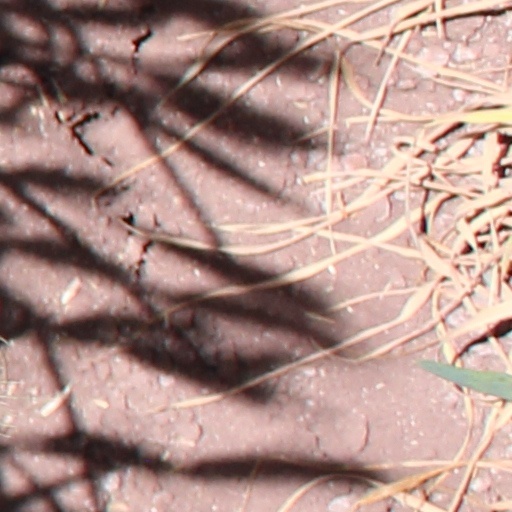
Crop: wheat